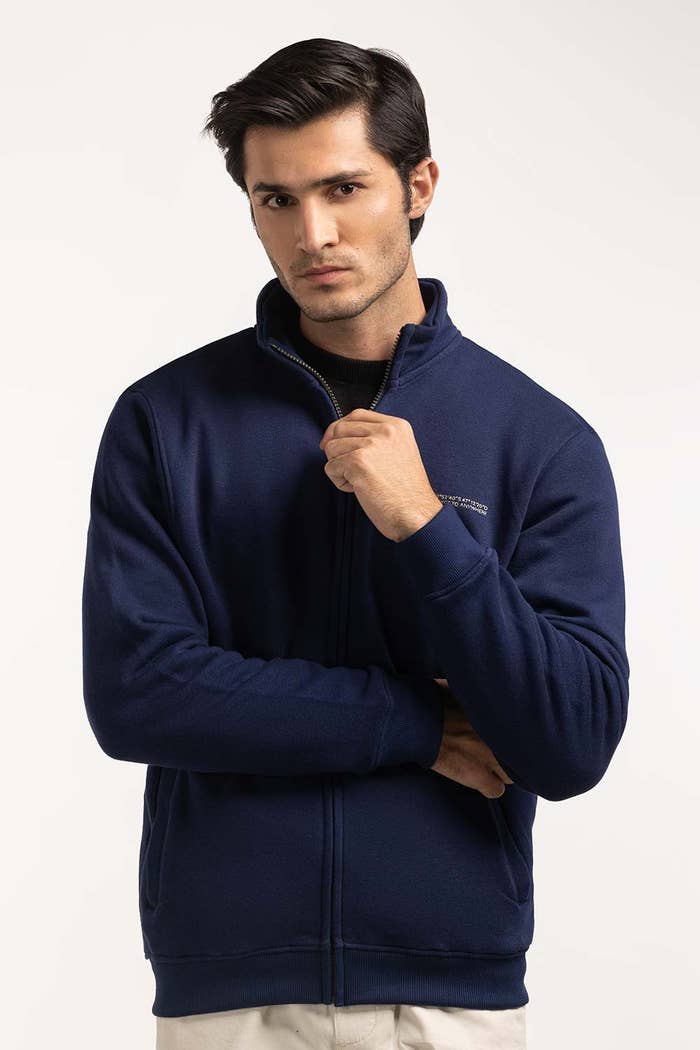
navy slim fit zip hood